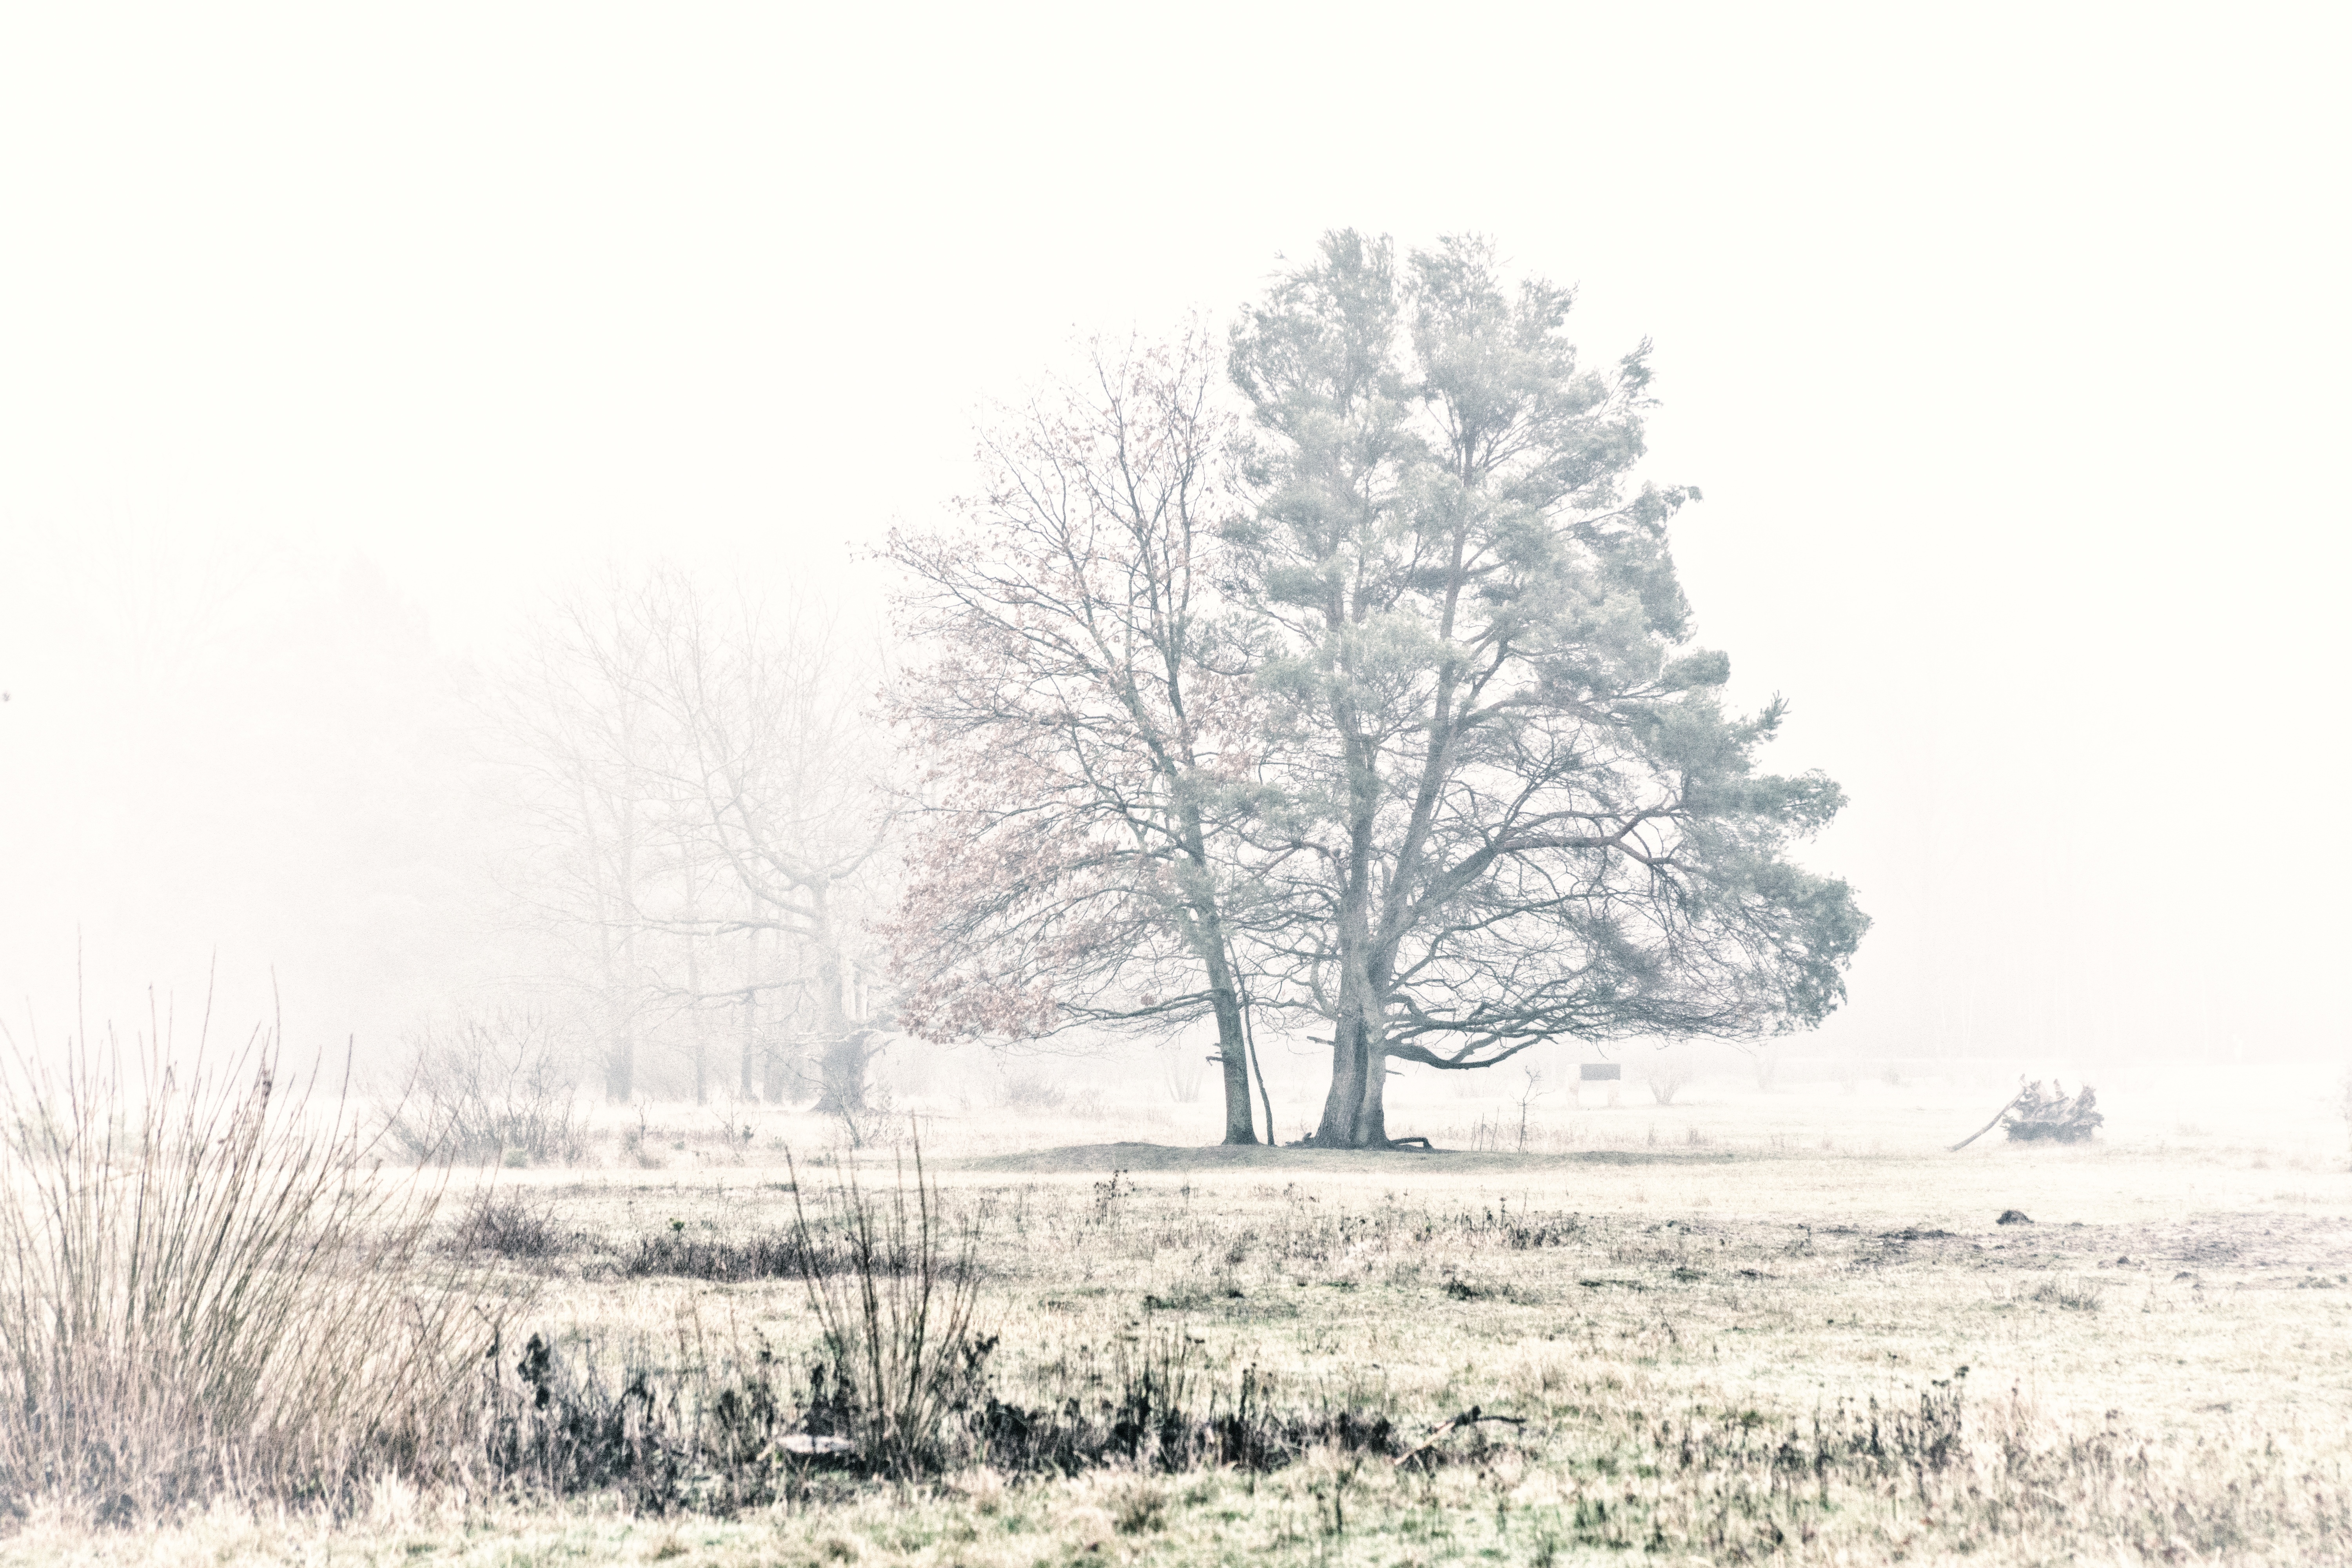
tree, branch, snow, winter, plant, frost, weather, season, ecosystem, atmospheric phenomenon, woody plant